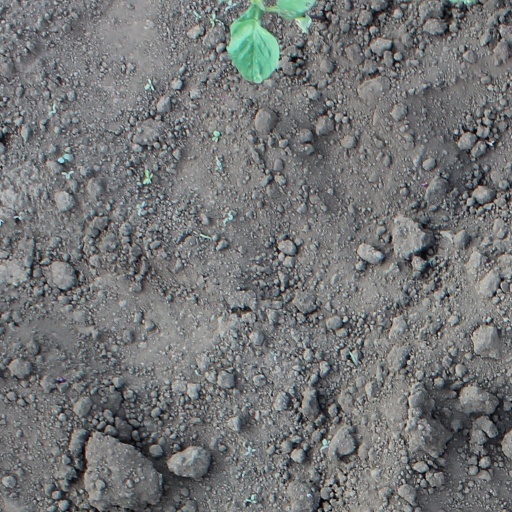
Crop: soybean